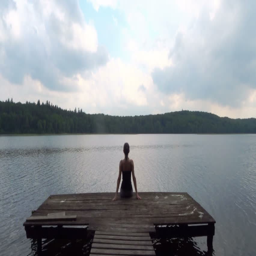
beautiful young woman with arms outstretched sitting by the lake , rear view